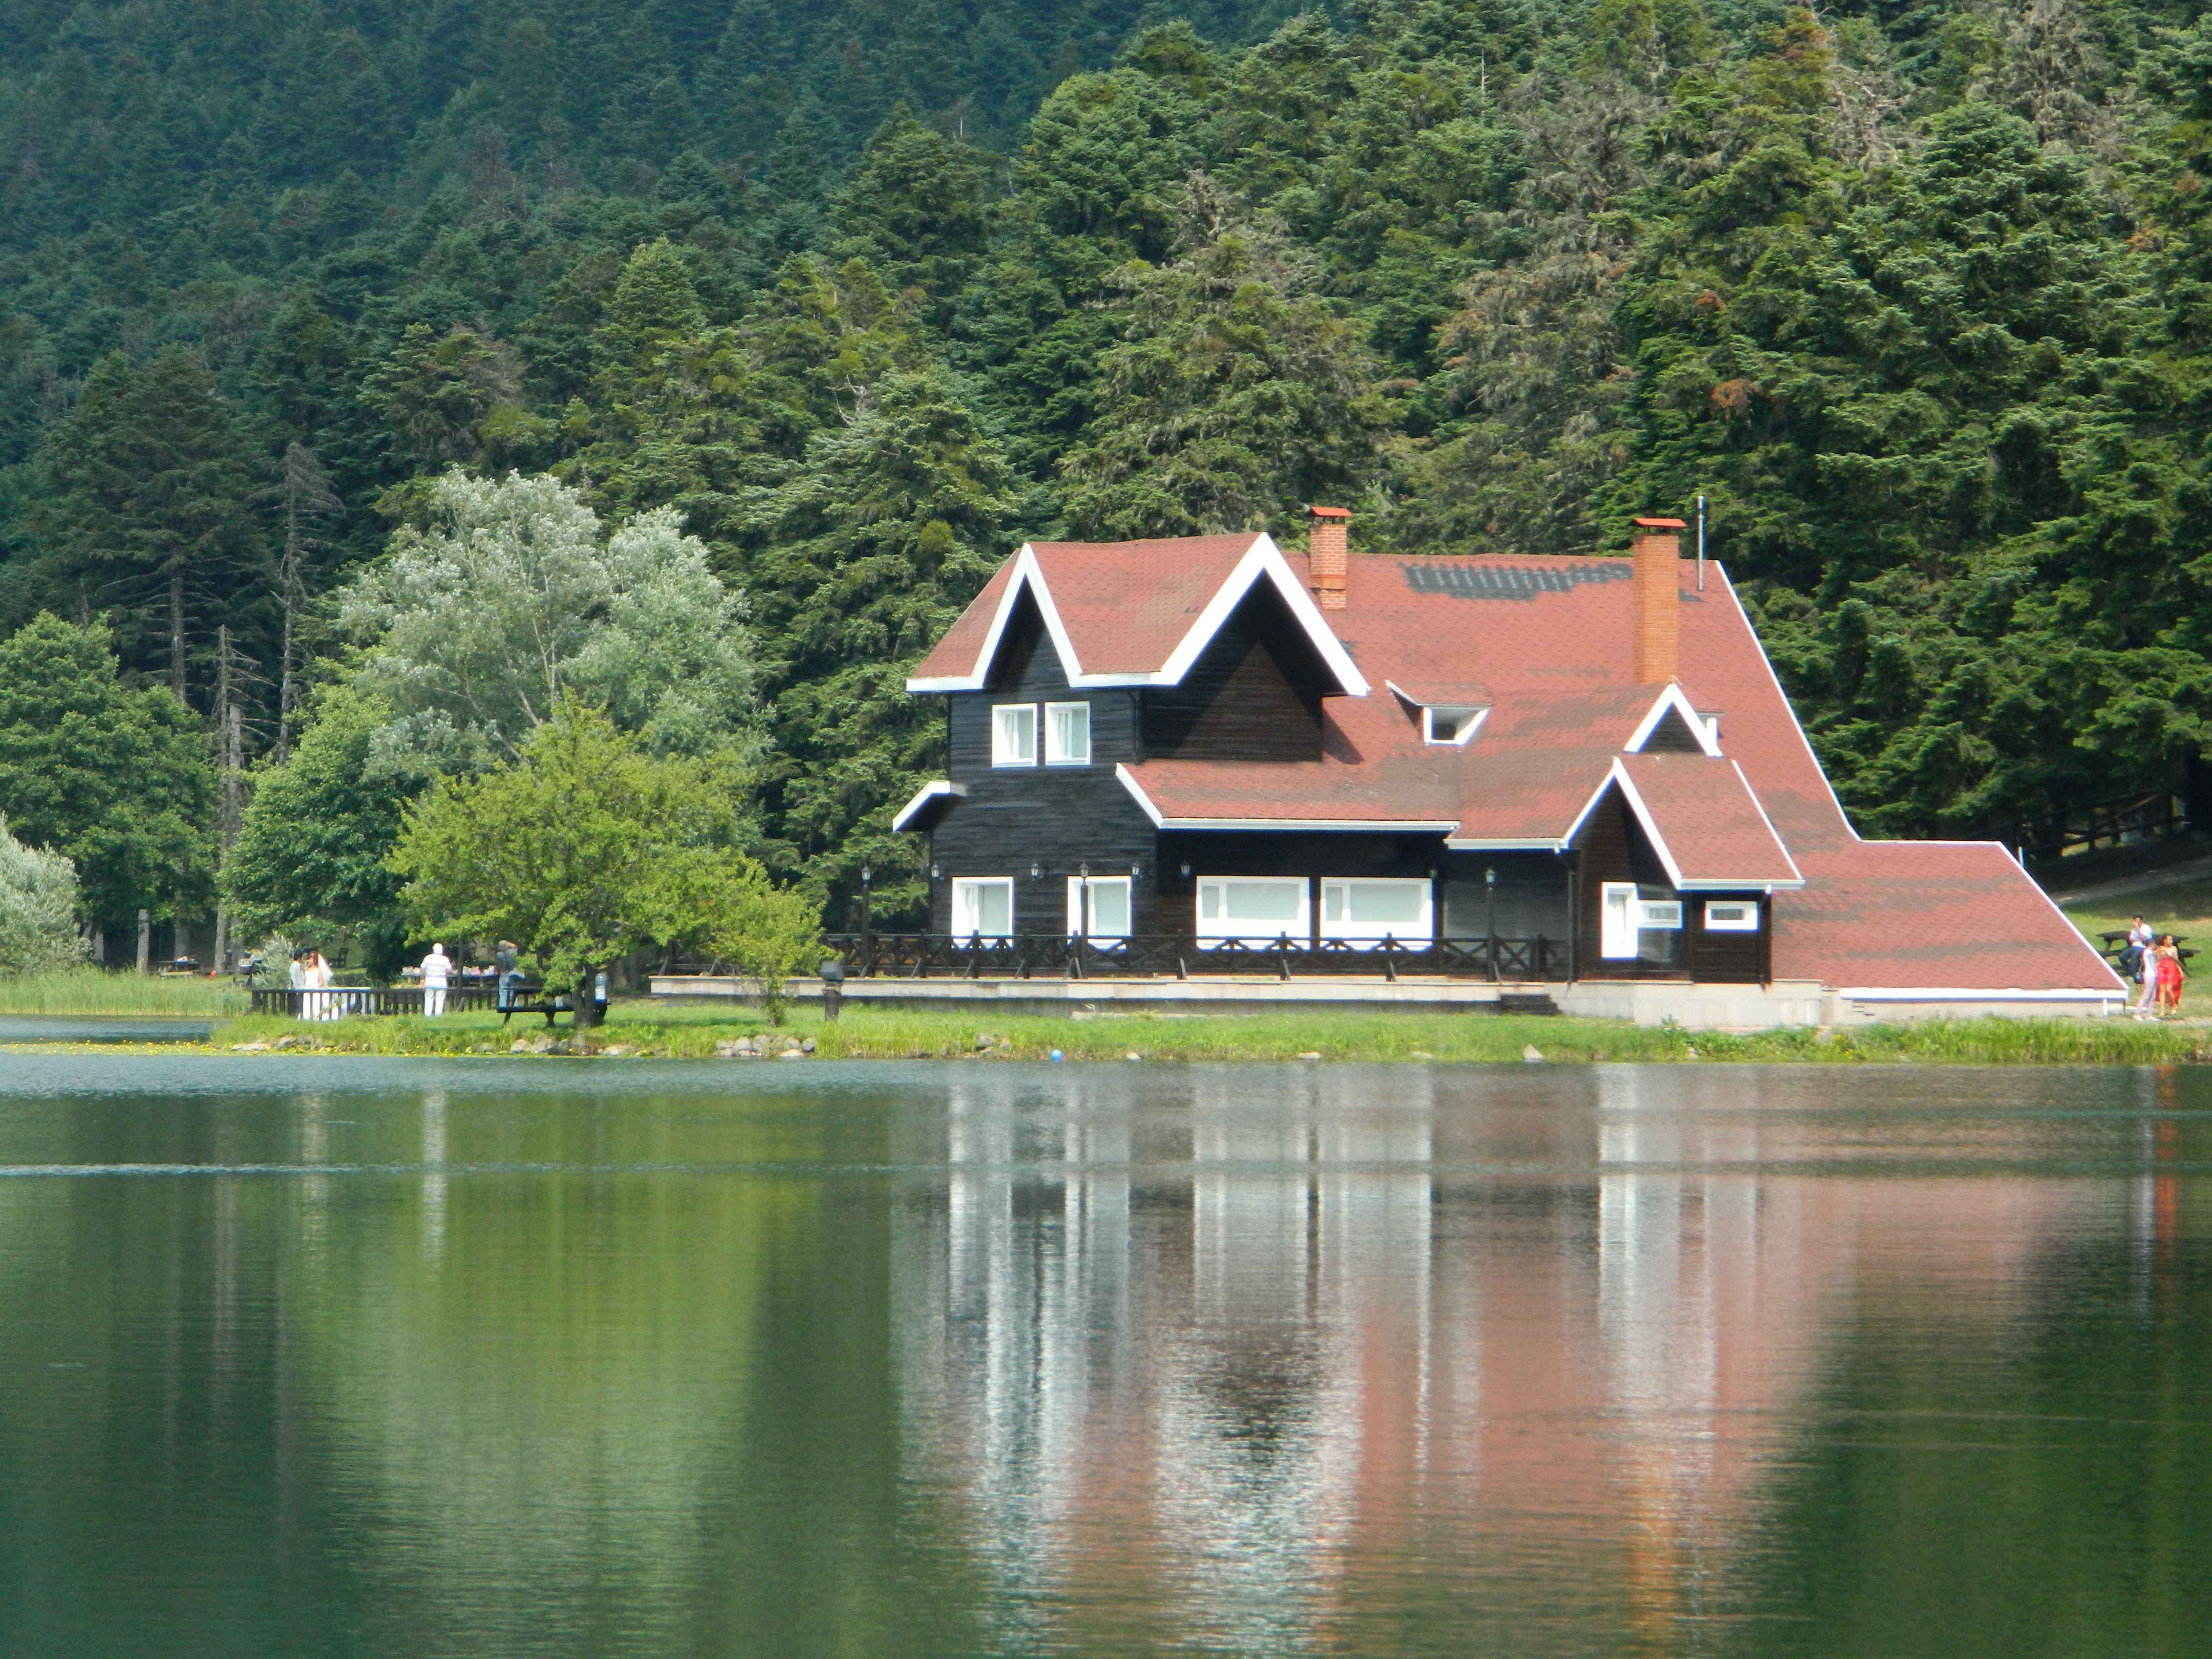
tree, water, house, lake, building, home, pond, reflection, park, reservoir, turkey, estate, rural area, bolu, lake house